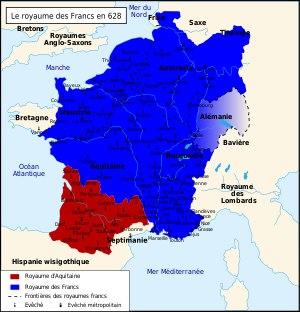
Marseille, au haut Moyen Âge, connait d'abord un essor commercial et spirituel important, avant de décliner à partir de la conquête de la ville par Charles Martel à la fin du VIIIᵉ siècle.
Caribert II, roi d'Aquitaine à partir de 629. Il est le fils du roi des Francs Clotaire II et de Sichilde. Il est roi d'Aquitaine de 629 à sa mort en 632.
Lyon, du Haut Moyen Âge à l'an mil est une cité au poids politique encore notable, en tant que capitale du royaume burgonde, et à l'influence religieuse importante. Par la suite, sous la domination franque, son rôle se réduit, en même temps que sa population. La renaissance carolingienne touche la cité par l'entremise d'Agobard et Leidrade.
Les royaumes francs sont les différents royaumes barbares qui se sont succédé ou ont cohabité en Europe occidentale durant le Haut Moyen Âge après le déclin de l'Empire romain d'Occident et la conquête de ces territoires par les Francs au cours du Vᵉ siècle.
Dagobert Iᵉʳ, né vers 602/605, mort le 19 janvier 638 ou 639, est un roi des Francs de la dynastie mérovingienne. Fils de Clotaire II, arrière-arrière-petit-fils de Clovis, il règne sur l'Austrasie de 623 à 632 et est roi des Francs de 629 à 639. Durant cette période, il a sa résidence le plus souvent autour de Paris, notamment à Clichy. Déjà affaibli sous Dagobert, le pouvoir monarchique passe entre les mains des maires du palais à partir de sa mort.
Le Soissonnais ou Soissonnois, est une région naturelle de France, située au cœur du Bassin Parisien, à quatre-vingts kilomètres au nord de Paris, sur les départements de l'Aisne et de l'Oise. La région tire son nom du peuple gaulois des Suessiones ou suessions qui était présent dans la région dans l'antiquité gauloise.